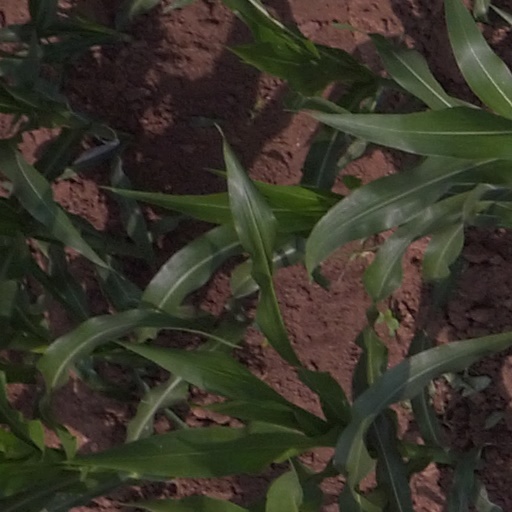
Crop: maize; corn